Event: Nepal Earthquake
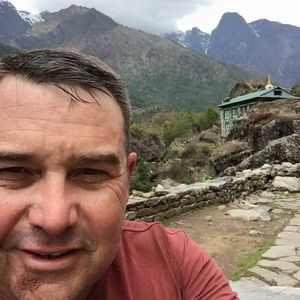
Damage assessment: no_damage